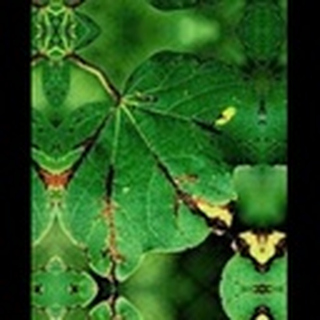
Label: cotton_bacterial_blight